Track Down

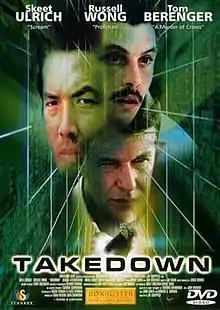
Finnish DVD cover

Track Down (also known as Takedown outside the United States) is a 2000 American crime thriller film based on the non-fiction book "Takedown: The Pursuit and Capture of Kevin Mitnick, America's Most Wanted Computer Outlaw—By the Man Who Did It" by Tsutomu Shimomura and John Markoff, about the manhunt for computer hacker Kevin Mitnick. It is directed by Joe Chappelle, with a screenplay by Howard A. Rodman, John Danza, and David & Leslie Newman. The film stars Skeet Ulrich as Mitnick and Russell Wong as Shimomura, with Angela Featherstone, Donal Logue, Christopher McDonald, Master P, and Tom Berenger.